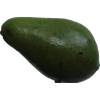
Label: green_avocado